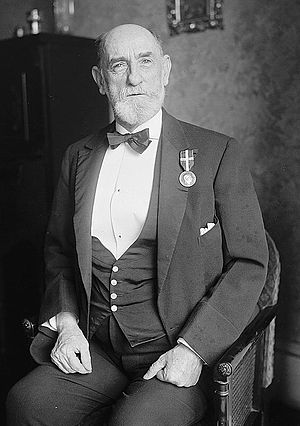
Maurice Francis Egan
Maurice Francis Egan var en amerikansk forfatter og diplomat. Han var en produktiv forfatter og havde en lang og succesrig karriere som katolsk journalist, litteraturkritiker og romanforfatter. Han fungerede som USA's ekstraordinære udsending i Danmark fra 1907 til 1917.